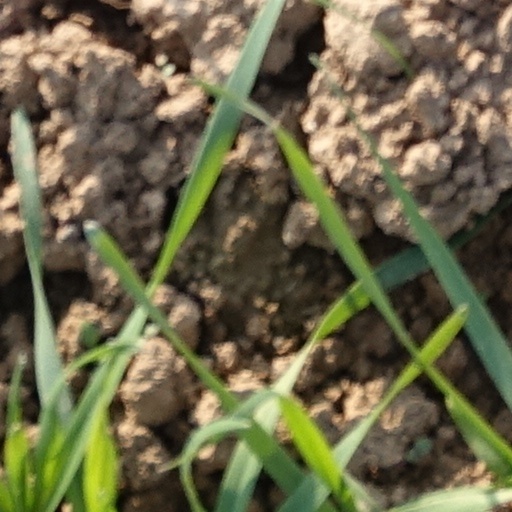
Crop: wheat